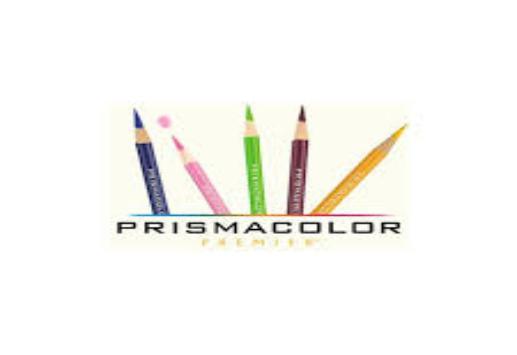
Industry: Necessities